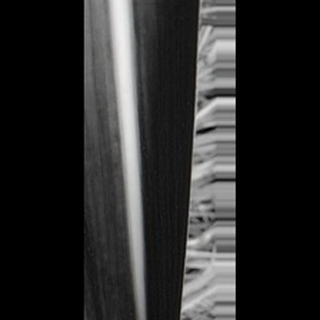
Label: healthy_sugarcane